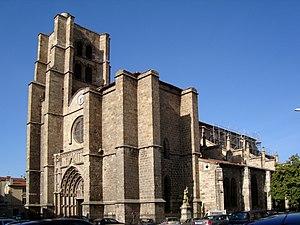
La Collégiale Notre-Dame d'Espérance de Montbrison (Loire).
Ce tableau présente la liste de tous les monuments historiques classés ou inscrits dans la ville de Montbrison, dans le département de la Loire, en France.
L'église collégiale Notre-Dame-d'Espérance est une église située sur la commune de Montbrison dans la Loire en région Auvergne-Rhône-Alpes.
Cet article recense les monuments historiques de France classés en 1840, la première protection de ce type dans le pays.